Frederick Samson

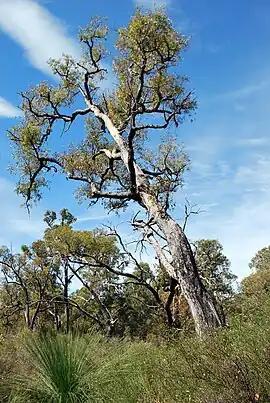
Sir Frederick Samson Park

Sir William Frederick Samson (12 January 1892 – 6 February 1974) was a businessman and long-term Mayor of Fremantle, Western Australia.